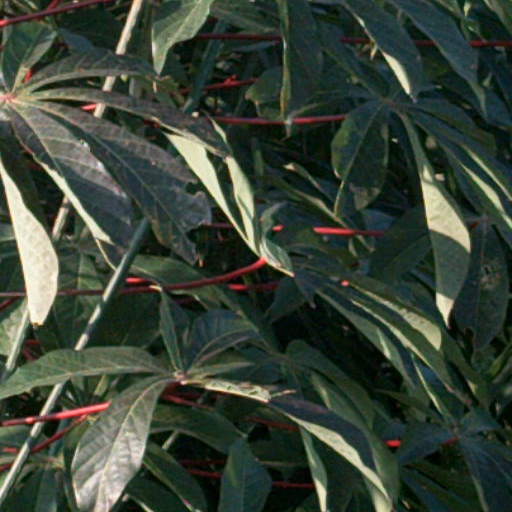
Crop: cassava